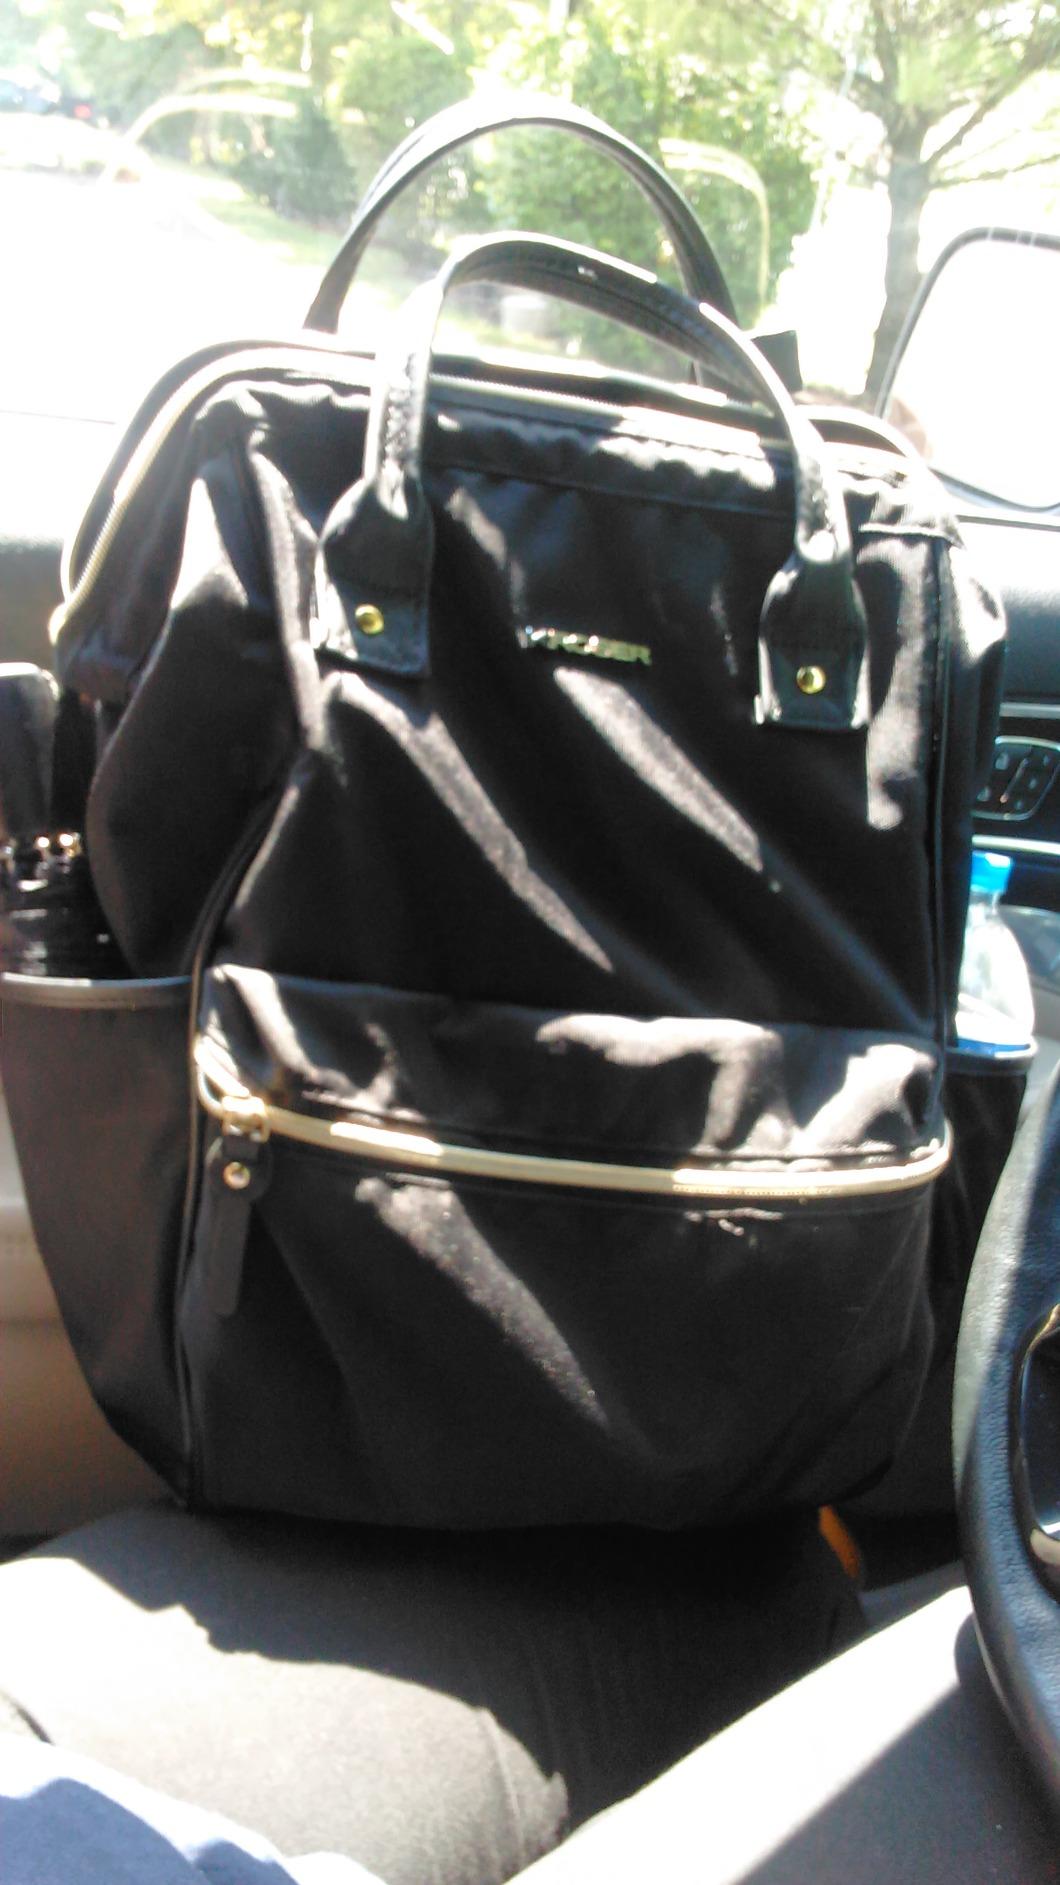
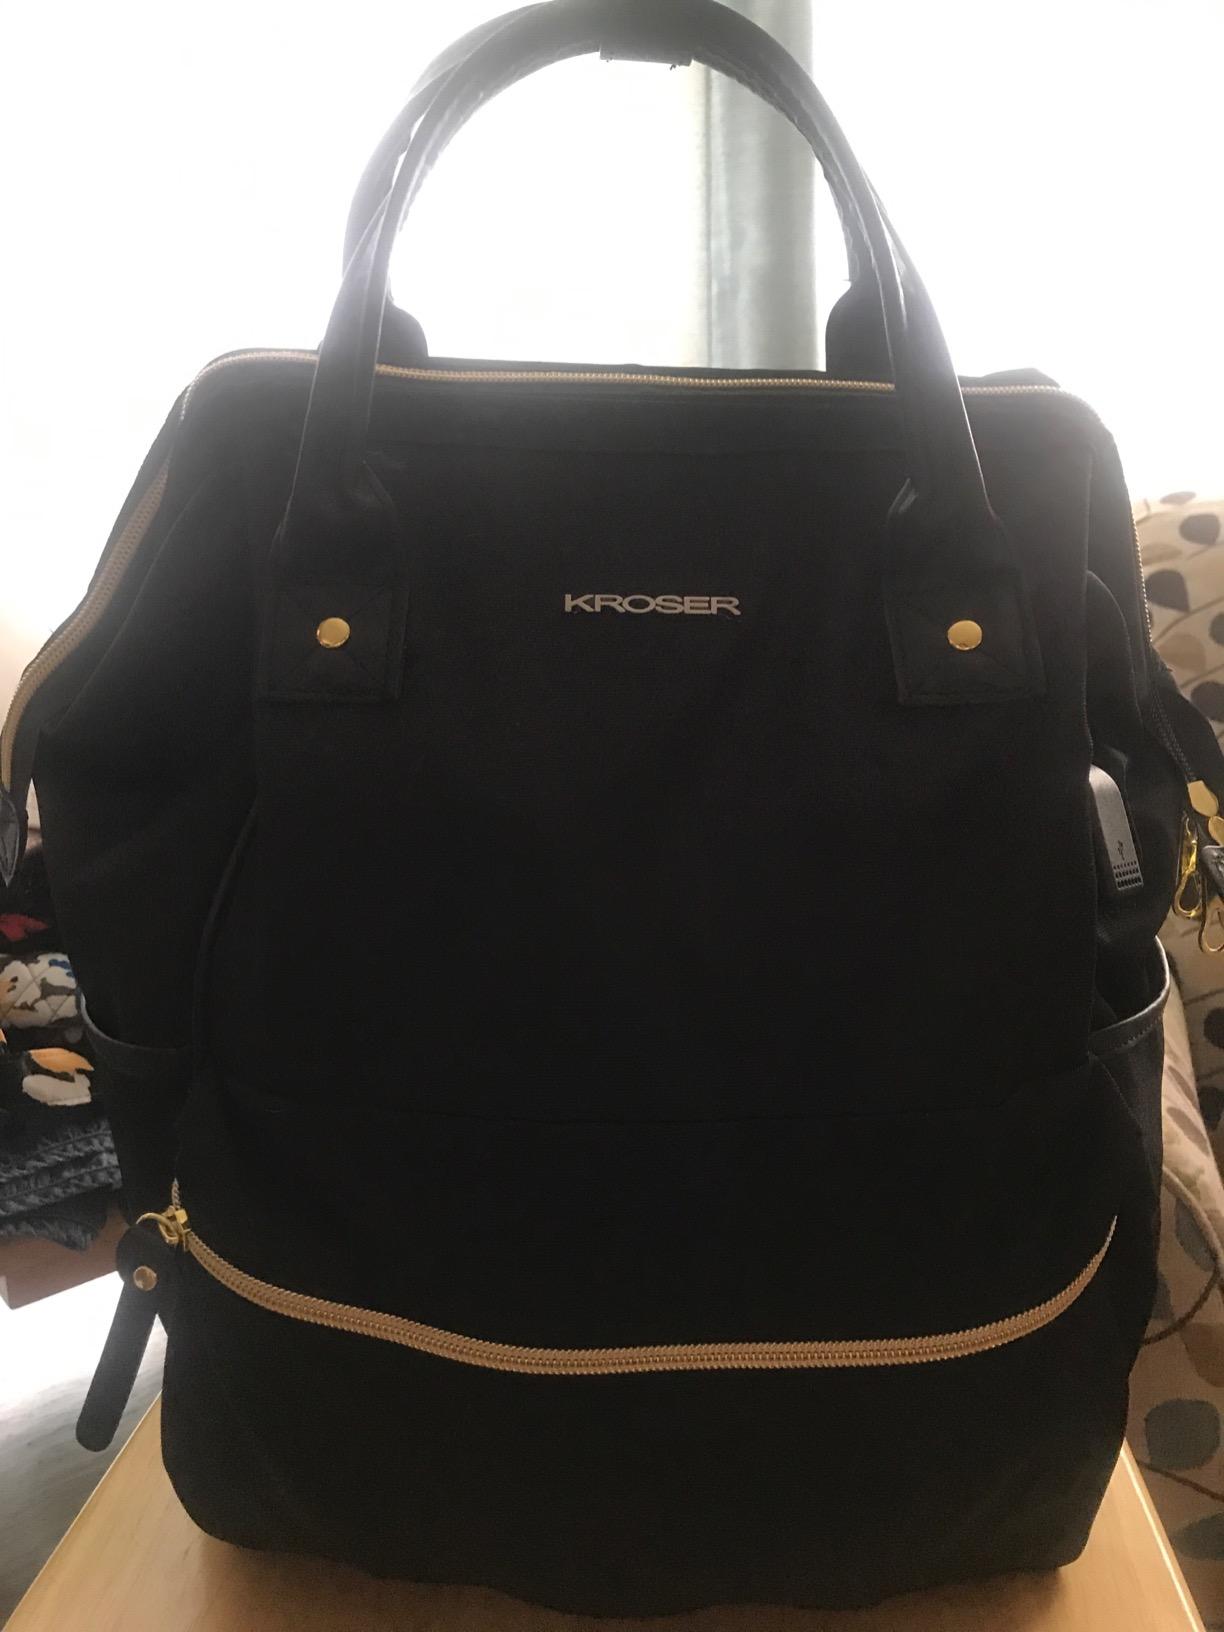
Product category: bag
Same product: yes